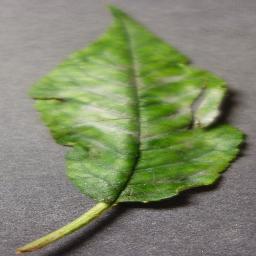
Label: Cherry___Powdery_mildew